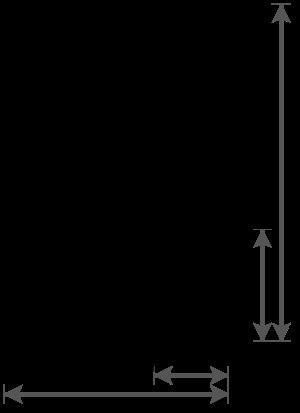
En mécanique, le centre de masse d'une plaque homogène est le point par rapport auquel la masse est uniformément répartie. Pratiquement, dans le cas d'un champ de pesanteur uniforme le centre de masse est confondu avec le centre de gravité de la plaque.